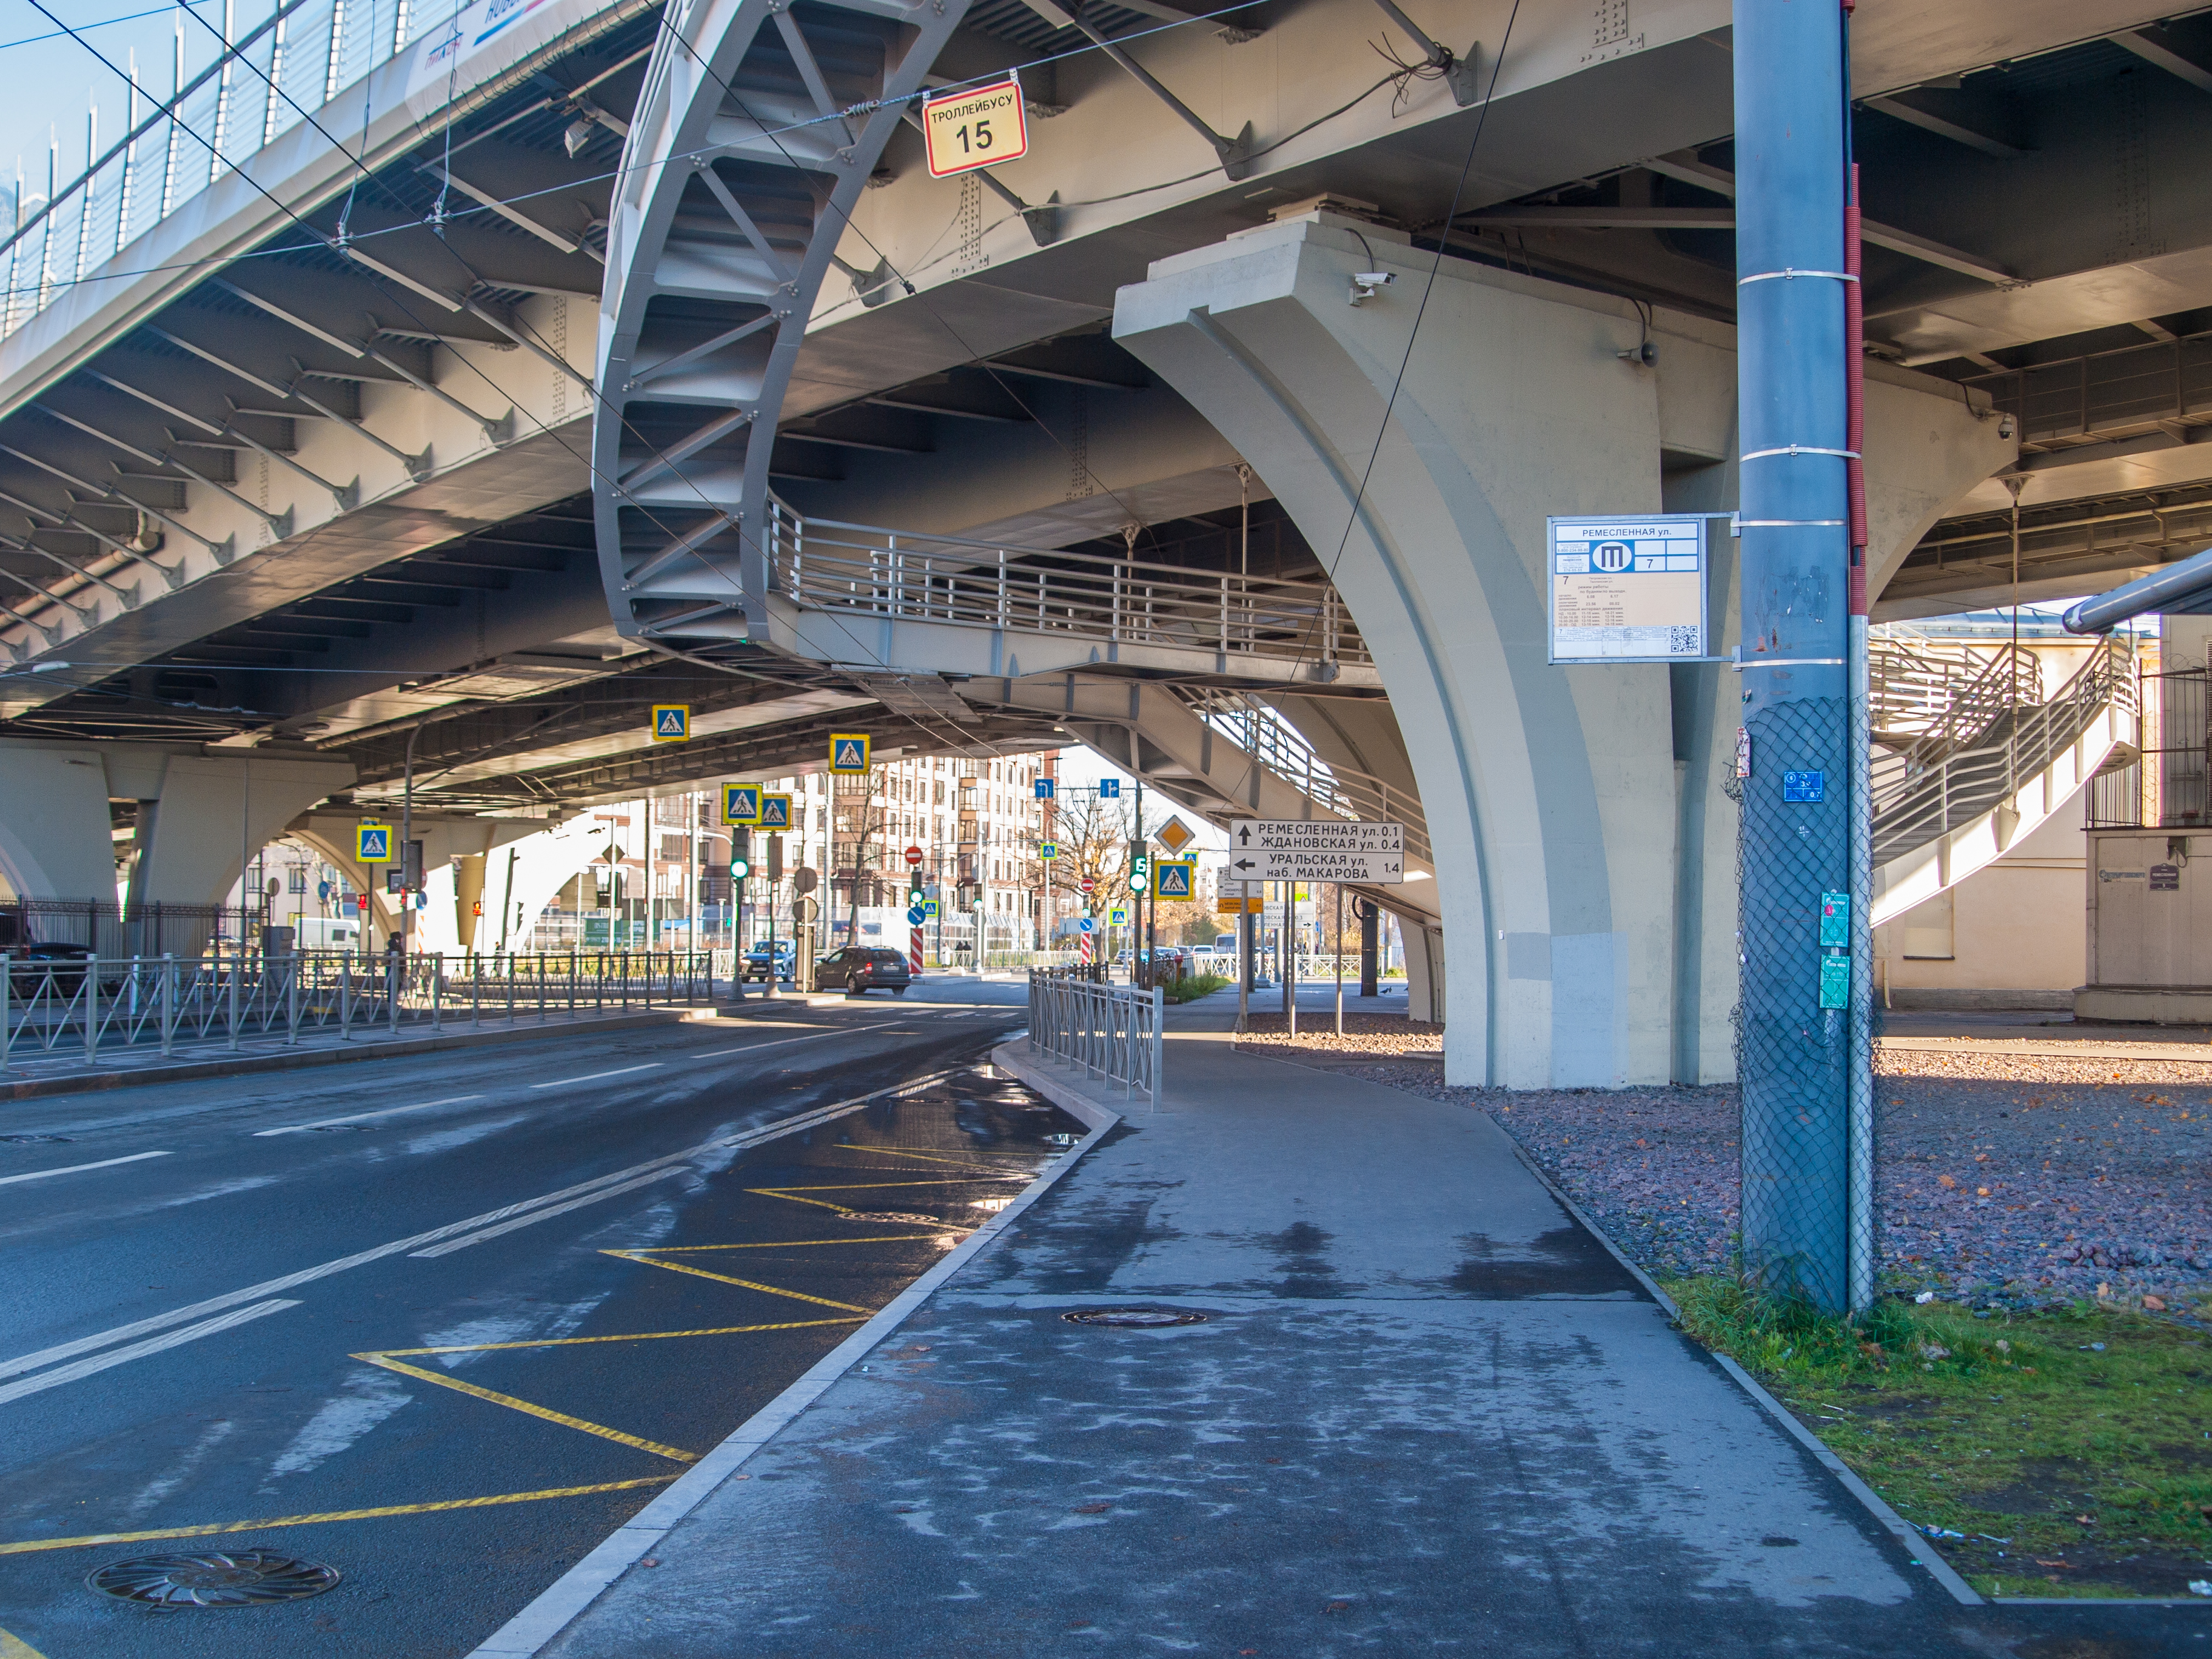
images